History of the Jews in Brazil

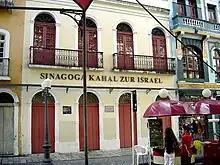
The oldest synagogue in the Americas, Kahal Zur Israel Synagogue, located in Recife

There have been Jews in what is now Brazil since the first Portuguese arrived in the country in 1500, notably Mestre João and Gaspar da Gama who arrived in the first ships. A number of Sephardic Jews immigrated to Brazil during its early settlements. They were known as "New Christians" - "Conversos" (pt.) or "Marranos" (sp.) — Jews obliged to convert to Roman Catholicism by the Portuguese crown.